Douro Wine Company

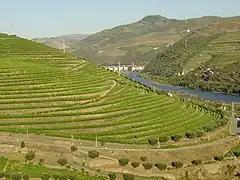
One of the first actions of the Douro Wine Company was to delineate the boundaries of the Douro wine region, making it the world's first regional appellation that was continuously regulated by a governing body.

Since the 17th century, British wine merchants had been consolidating their power over the Portuguese wine trade—particularly in the Douro region, which produced the style of wine that included some addition of brandy, which was becoming popular in the London market. The 1703 Methuen Treaty between England and Portugal had both direct and indirect effects on the Portuguese wine industry. The treaty not only stipulated that the amount of duties on Portuguese wines was to never be more than two-thirds that of which was levied on French wines, it also allowed English woolen cloth to be admitted into Portugal free of duty. This second stipulation ended up having a devastating effect on the Portuguese textile industry, leading to huge numbers of shepherds and weavers becoming unemployed. In and around the Douro region, this segment of labor turned to the wine industry and encouraged a boom in vineyard planting. Over the next few decades the resulting grape surplus, coupled with some unscrupulous examples of wine fraud and adulteration, led to a general decline in Port quality and a depression in prices.